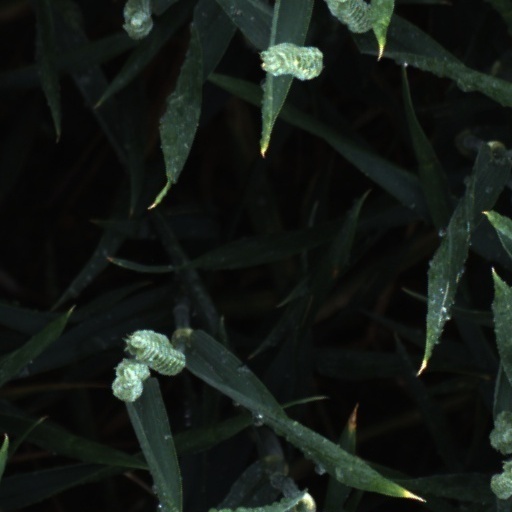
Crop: wheat